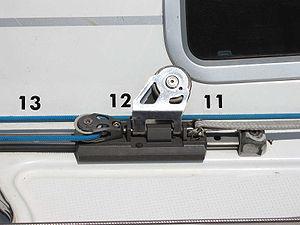
Chariot d'écoute de Foc, Lorient, France
Sur un voilier, le chariot d'écoute est une pièce d'accastillage qui contribue au réglage des voiles d'avant et de la grand-voile.